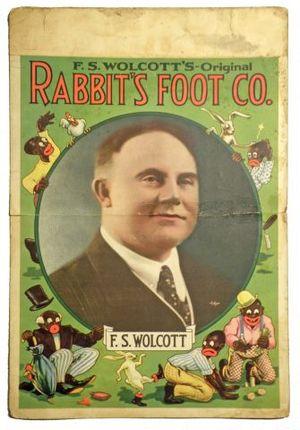
The Rabbit's Foot Company, aussi connue comme les Rabbit Foot Minstrels, ou plus familièrement « The Foots », est une troupe de minstrel show et de variétés présentant des spectacles sous chapiteau dans le Sud des Etats-Unis entre 1900 et la fin des années 1950. Il est créé par l'entrepreneur afro-américain Pat Chappelle et repris après sa mort en 1911 par Fred Swift Wolcott. De nombreux musiciens et artistes afro-américains de premier plan y font leur débuts, dont Ma Rainey, Ida Cox, Bessie Smith, Daddy Stovepipe, Arthur « Happy » Howe, Butterbeans and Susie, Tim Moore, Big Joe Williams, Louis Jordan, Brownie McGhee, Rufus Thomas et Charles Neville des Neville Brothers.